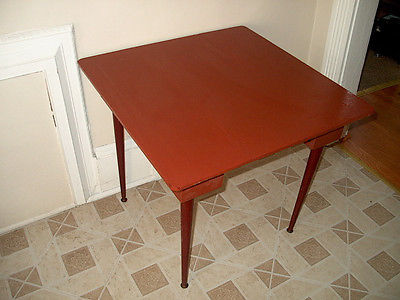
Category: table